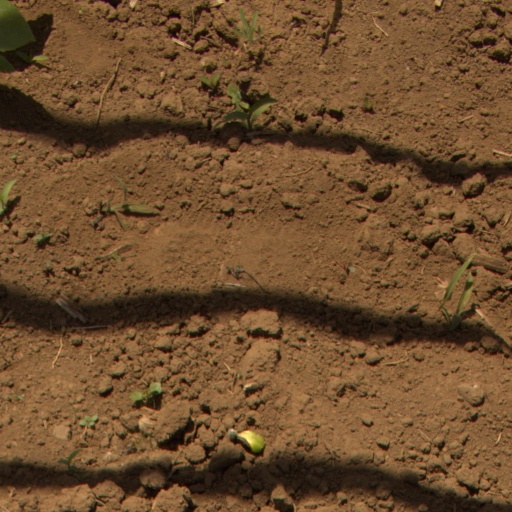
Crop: Jerusalem artichoke